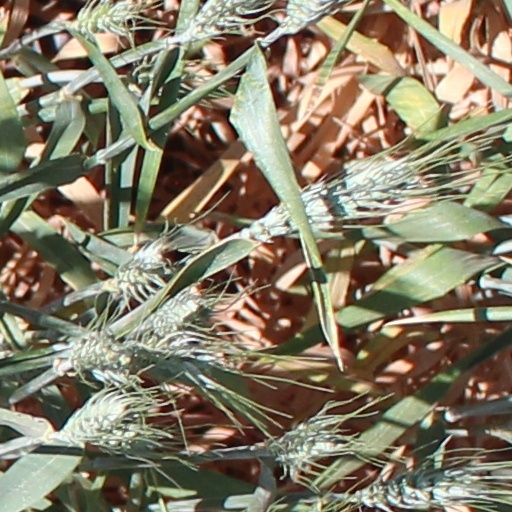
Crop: wheat